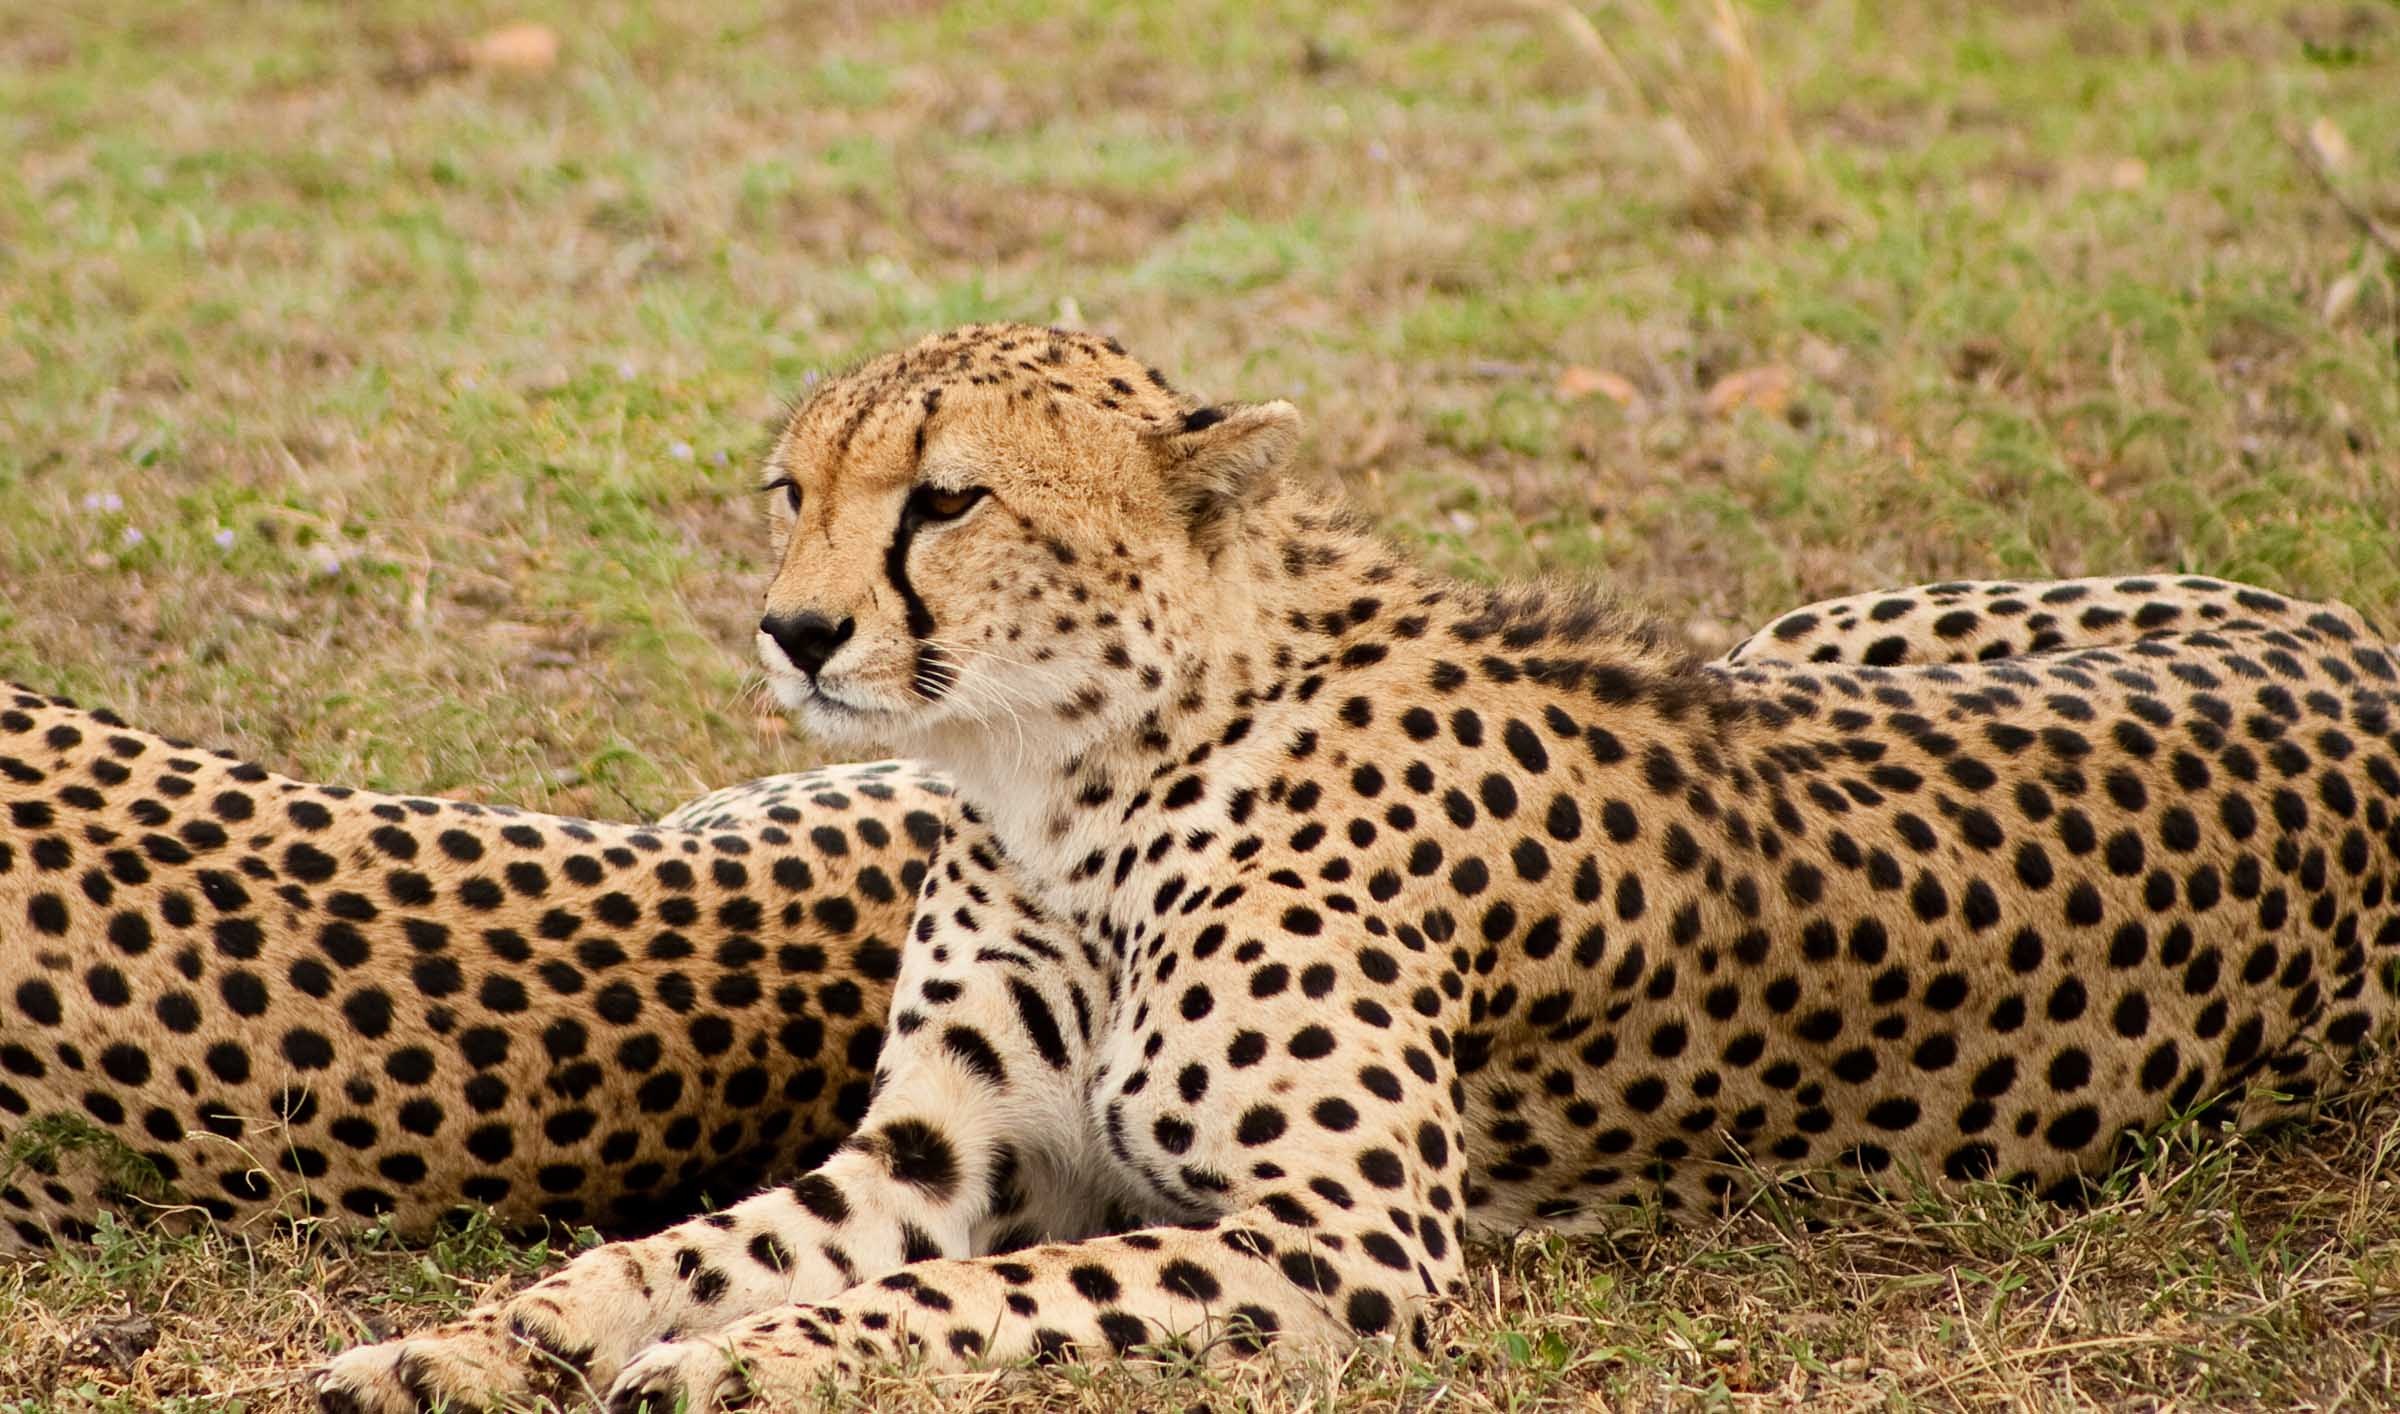
wildlife, mammal, predator, fauna, savanna, leopard, big cat, cheetah, vertebrate, safari, kenya, small to medium sized cats, cat like mammal